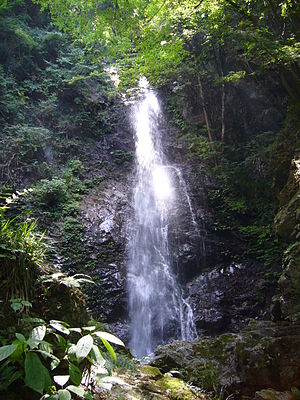
100 vandfald i Japan / Galleri
100 vandfald i Japan er en liste over vandfald i Japan, der blev udarbejdet i 1990 af det japanske miljøministerie.